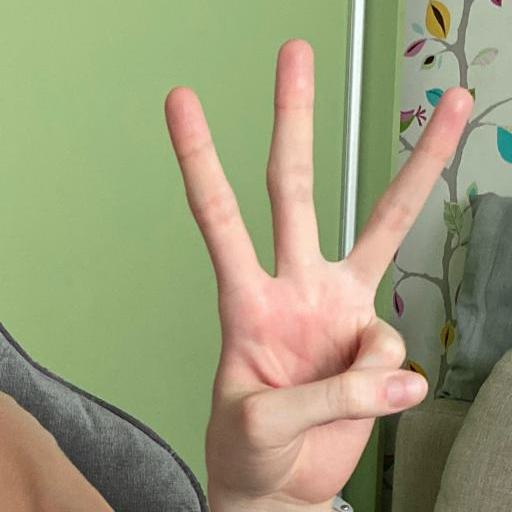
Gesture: three